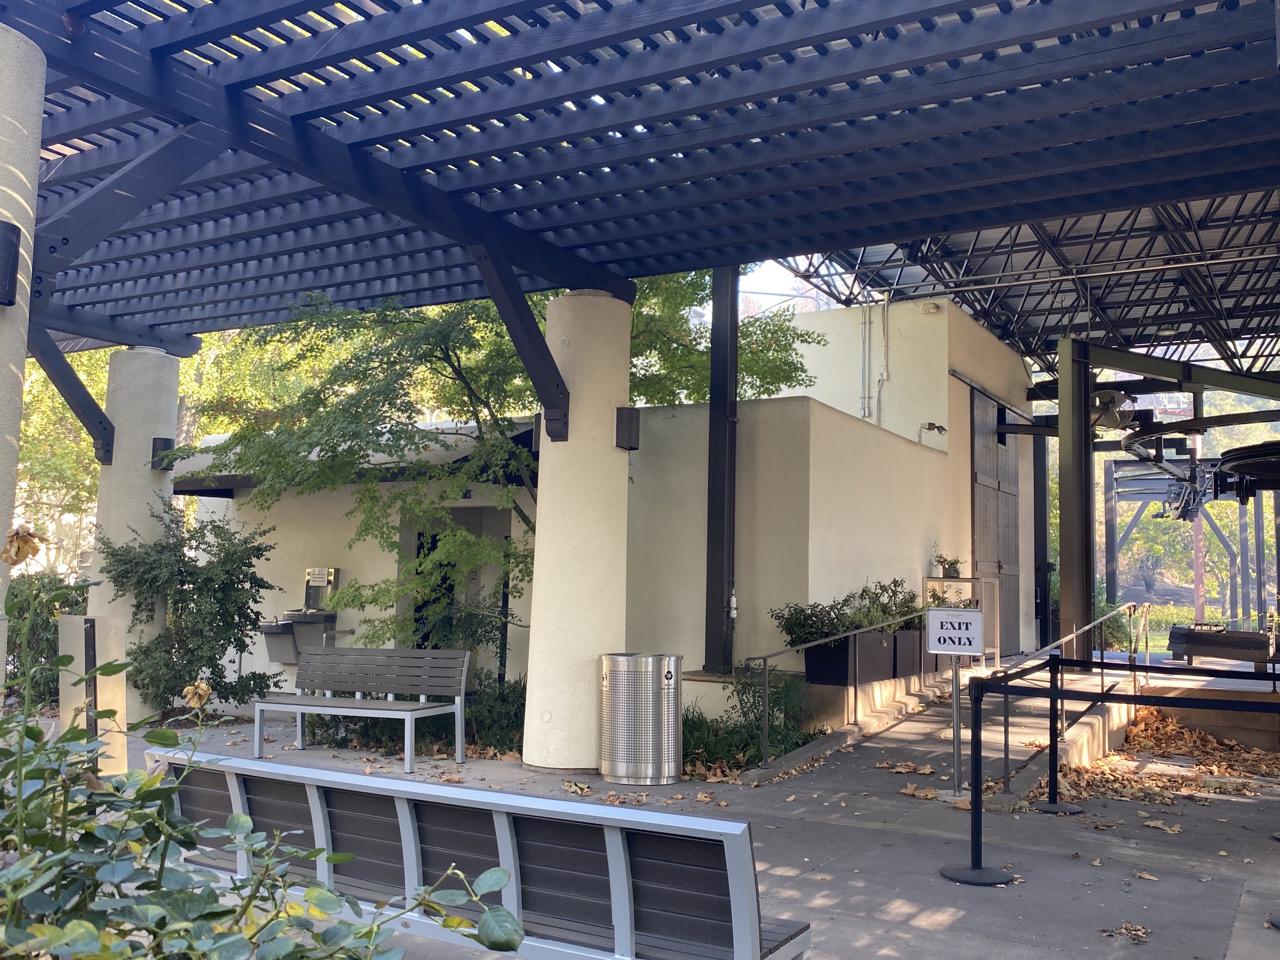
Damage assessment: no_damage